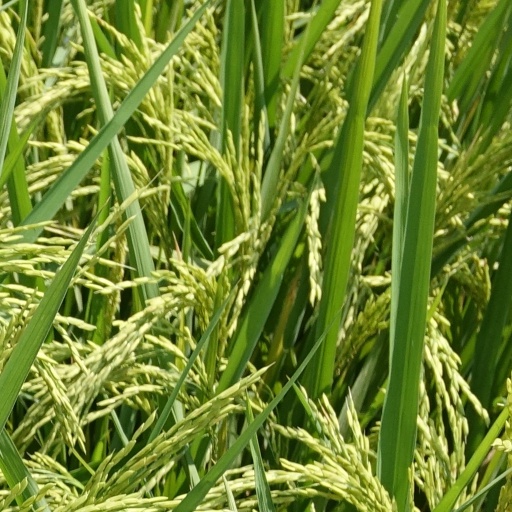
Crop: rice